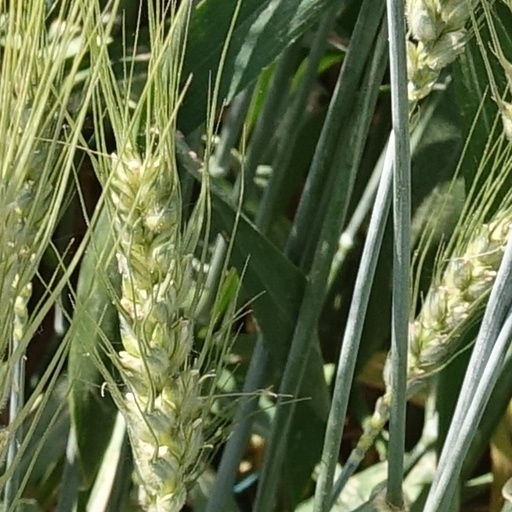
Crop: wheat